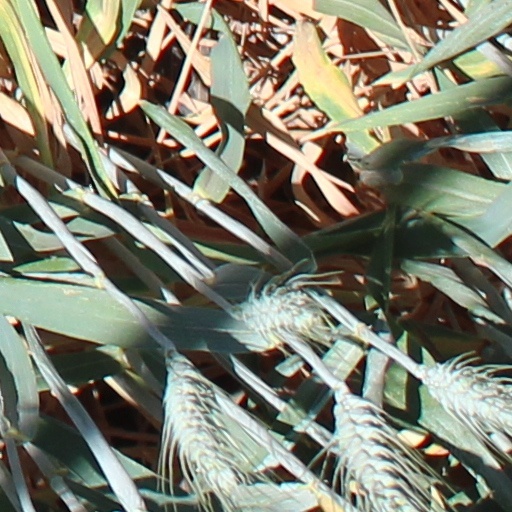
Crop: wheat